Old Bridge, Huntingdon

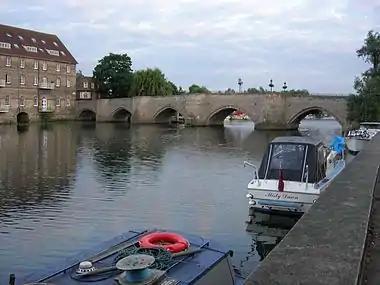
The old bridge over the Great Ouse. Both the modern steel footbridge to Godmanchester and the A14 flyover are invisible from the River Park and this angle.

The Old Bridge between Huntingdon and Godmanchester (now part of Cambridgeshire, England) is a well-preserved medieval stone bridge over the River Great Ouse.